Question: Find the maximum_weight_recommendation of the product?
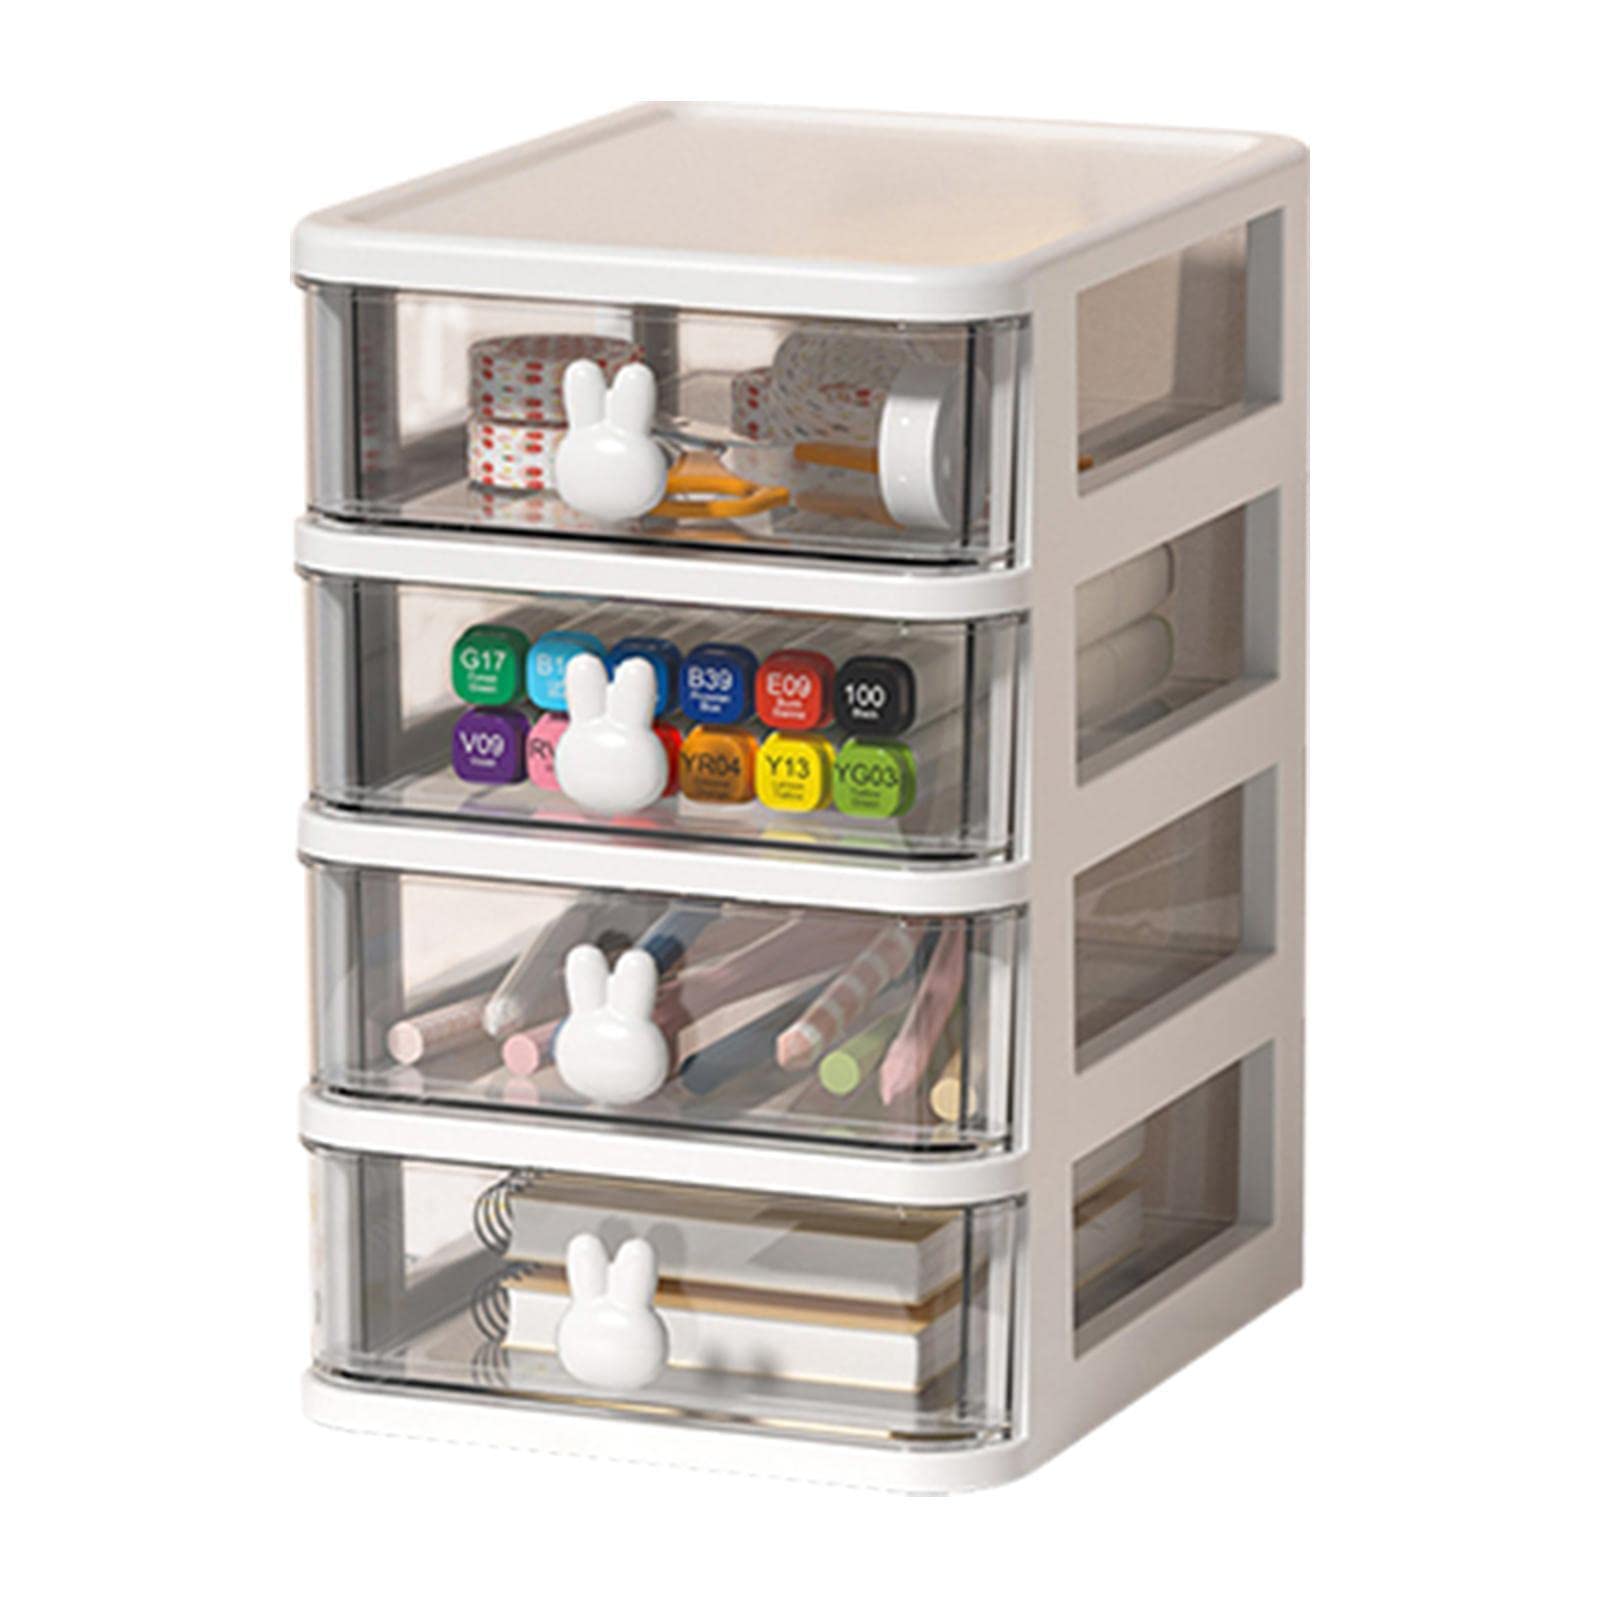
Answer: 17.0 gram